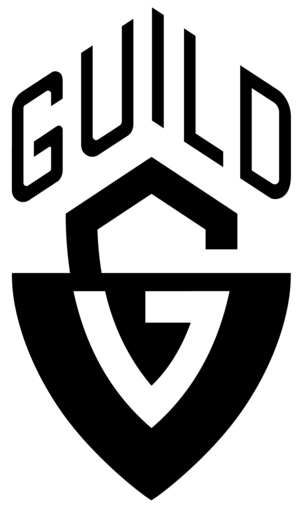
La Guild Guitar Company est un fabricant américain de guitares fondé en 1952 par Avram "Alfred" Dronge, guitariste et propriétaire d'un magasin d'instruments de musique, et par George Mann, un ancien cadre d'Epiphone.